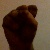
The image shows a hand gesture representing the letter 'S' in Indian Sign Language.